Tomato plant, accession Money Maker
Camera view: vertical (180 deg); turntable rotation: 330 degrees
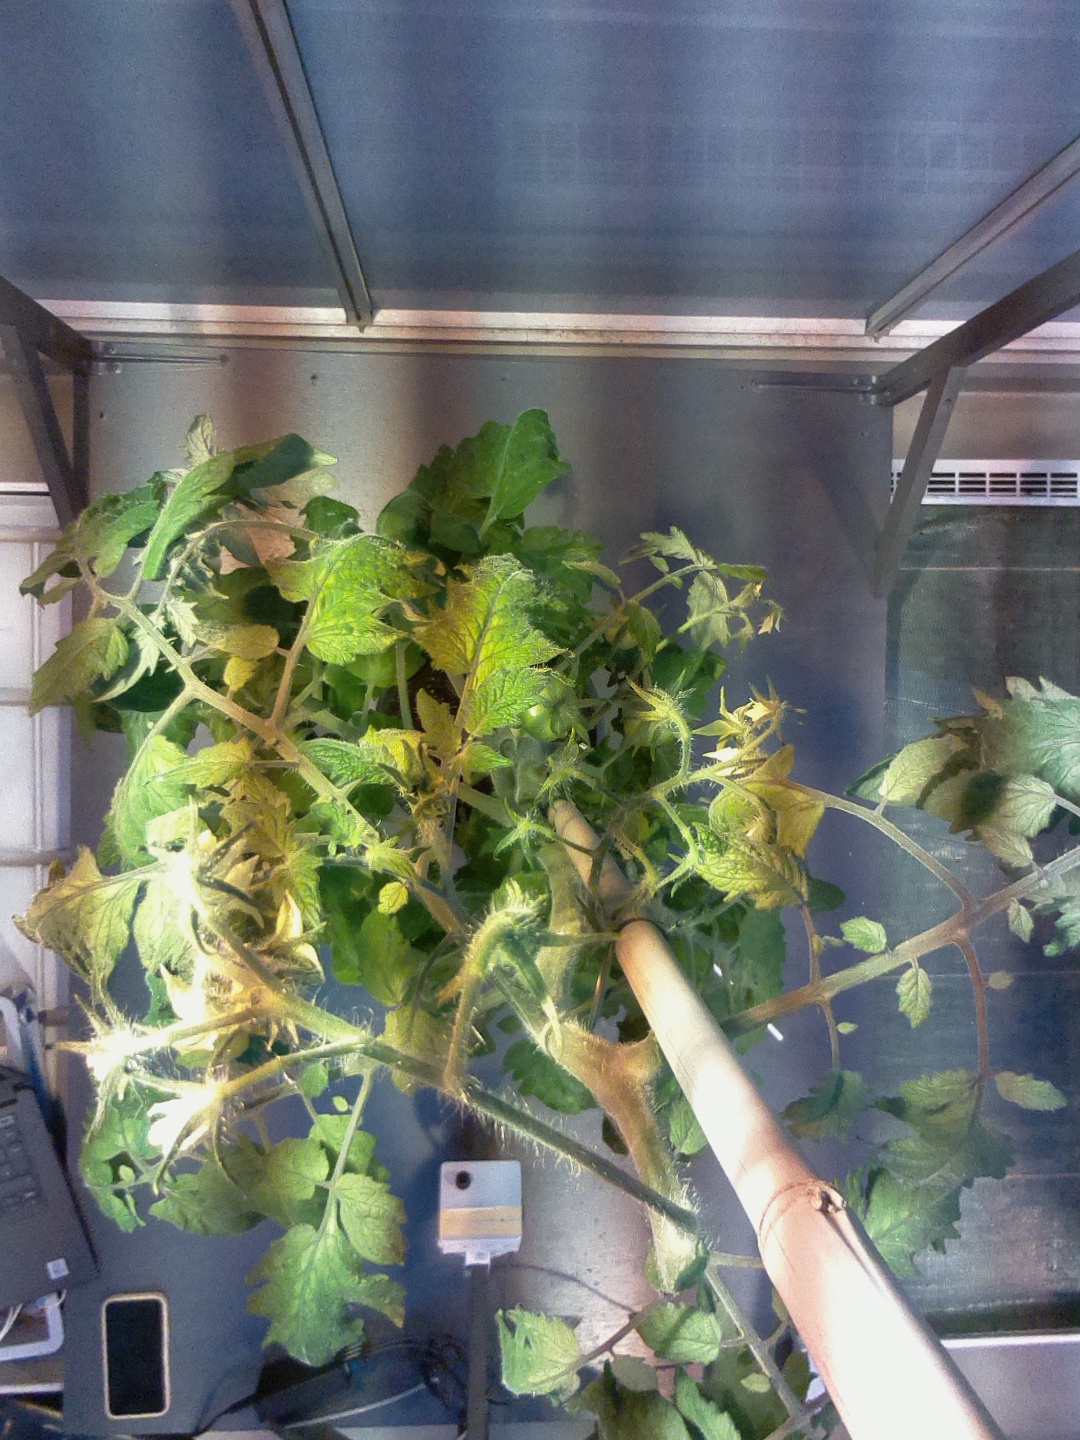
BBCH growth stage 71: 10%-20% of final fruit size